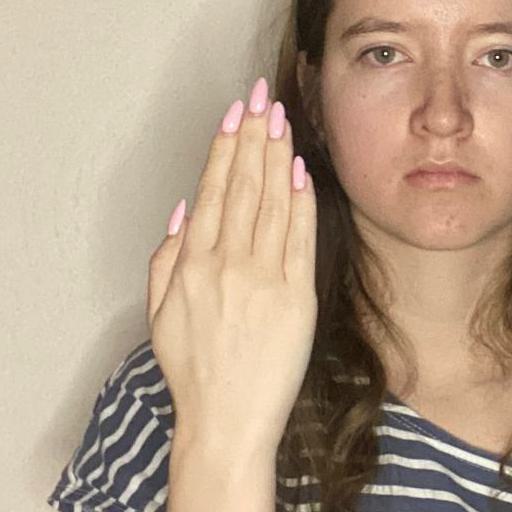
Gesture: stop_inverted